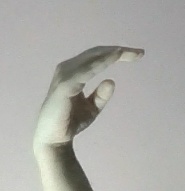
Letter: jeem